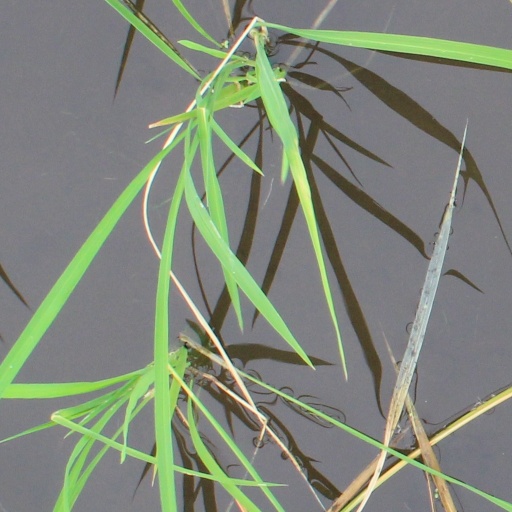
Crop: rice